Question: Please indicate a possible affordance area of the hold_book that can be used for holding
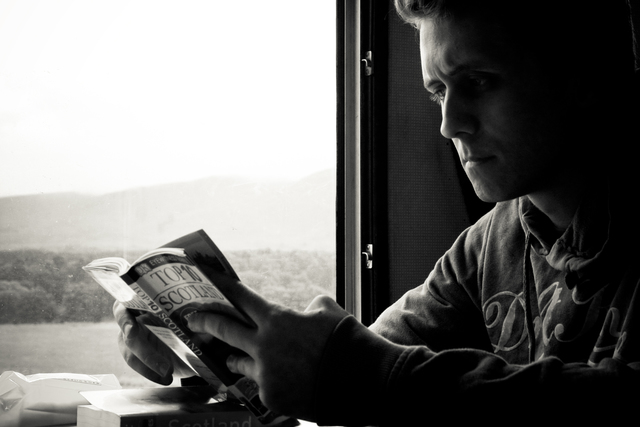
Answer: [82.5, 219.5, 311.5, 416.5]